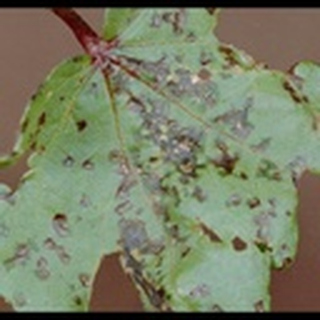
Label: cotton_bacterial_blight